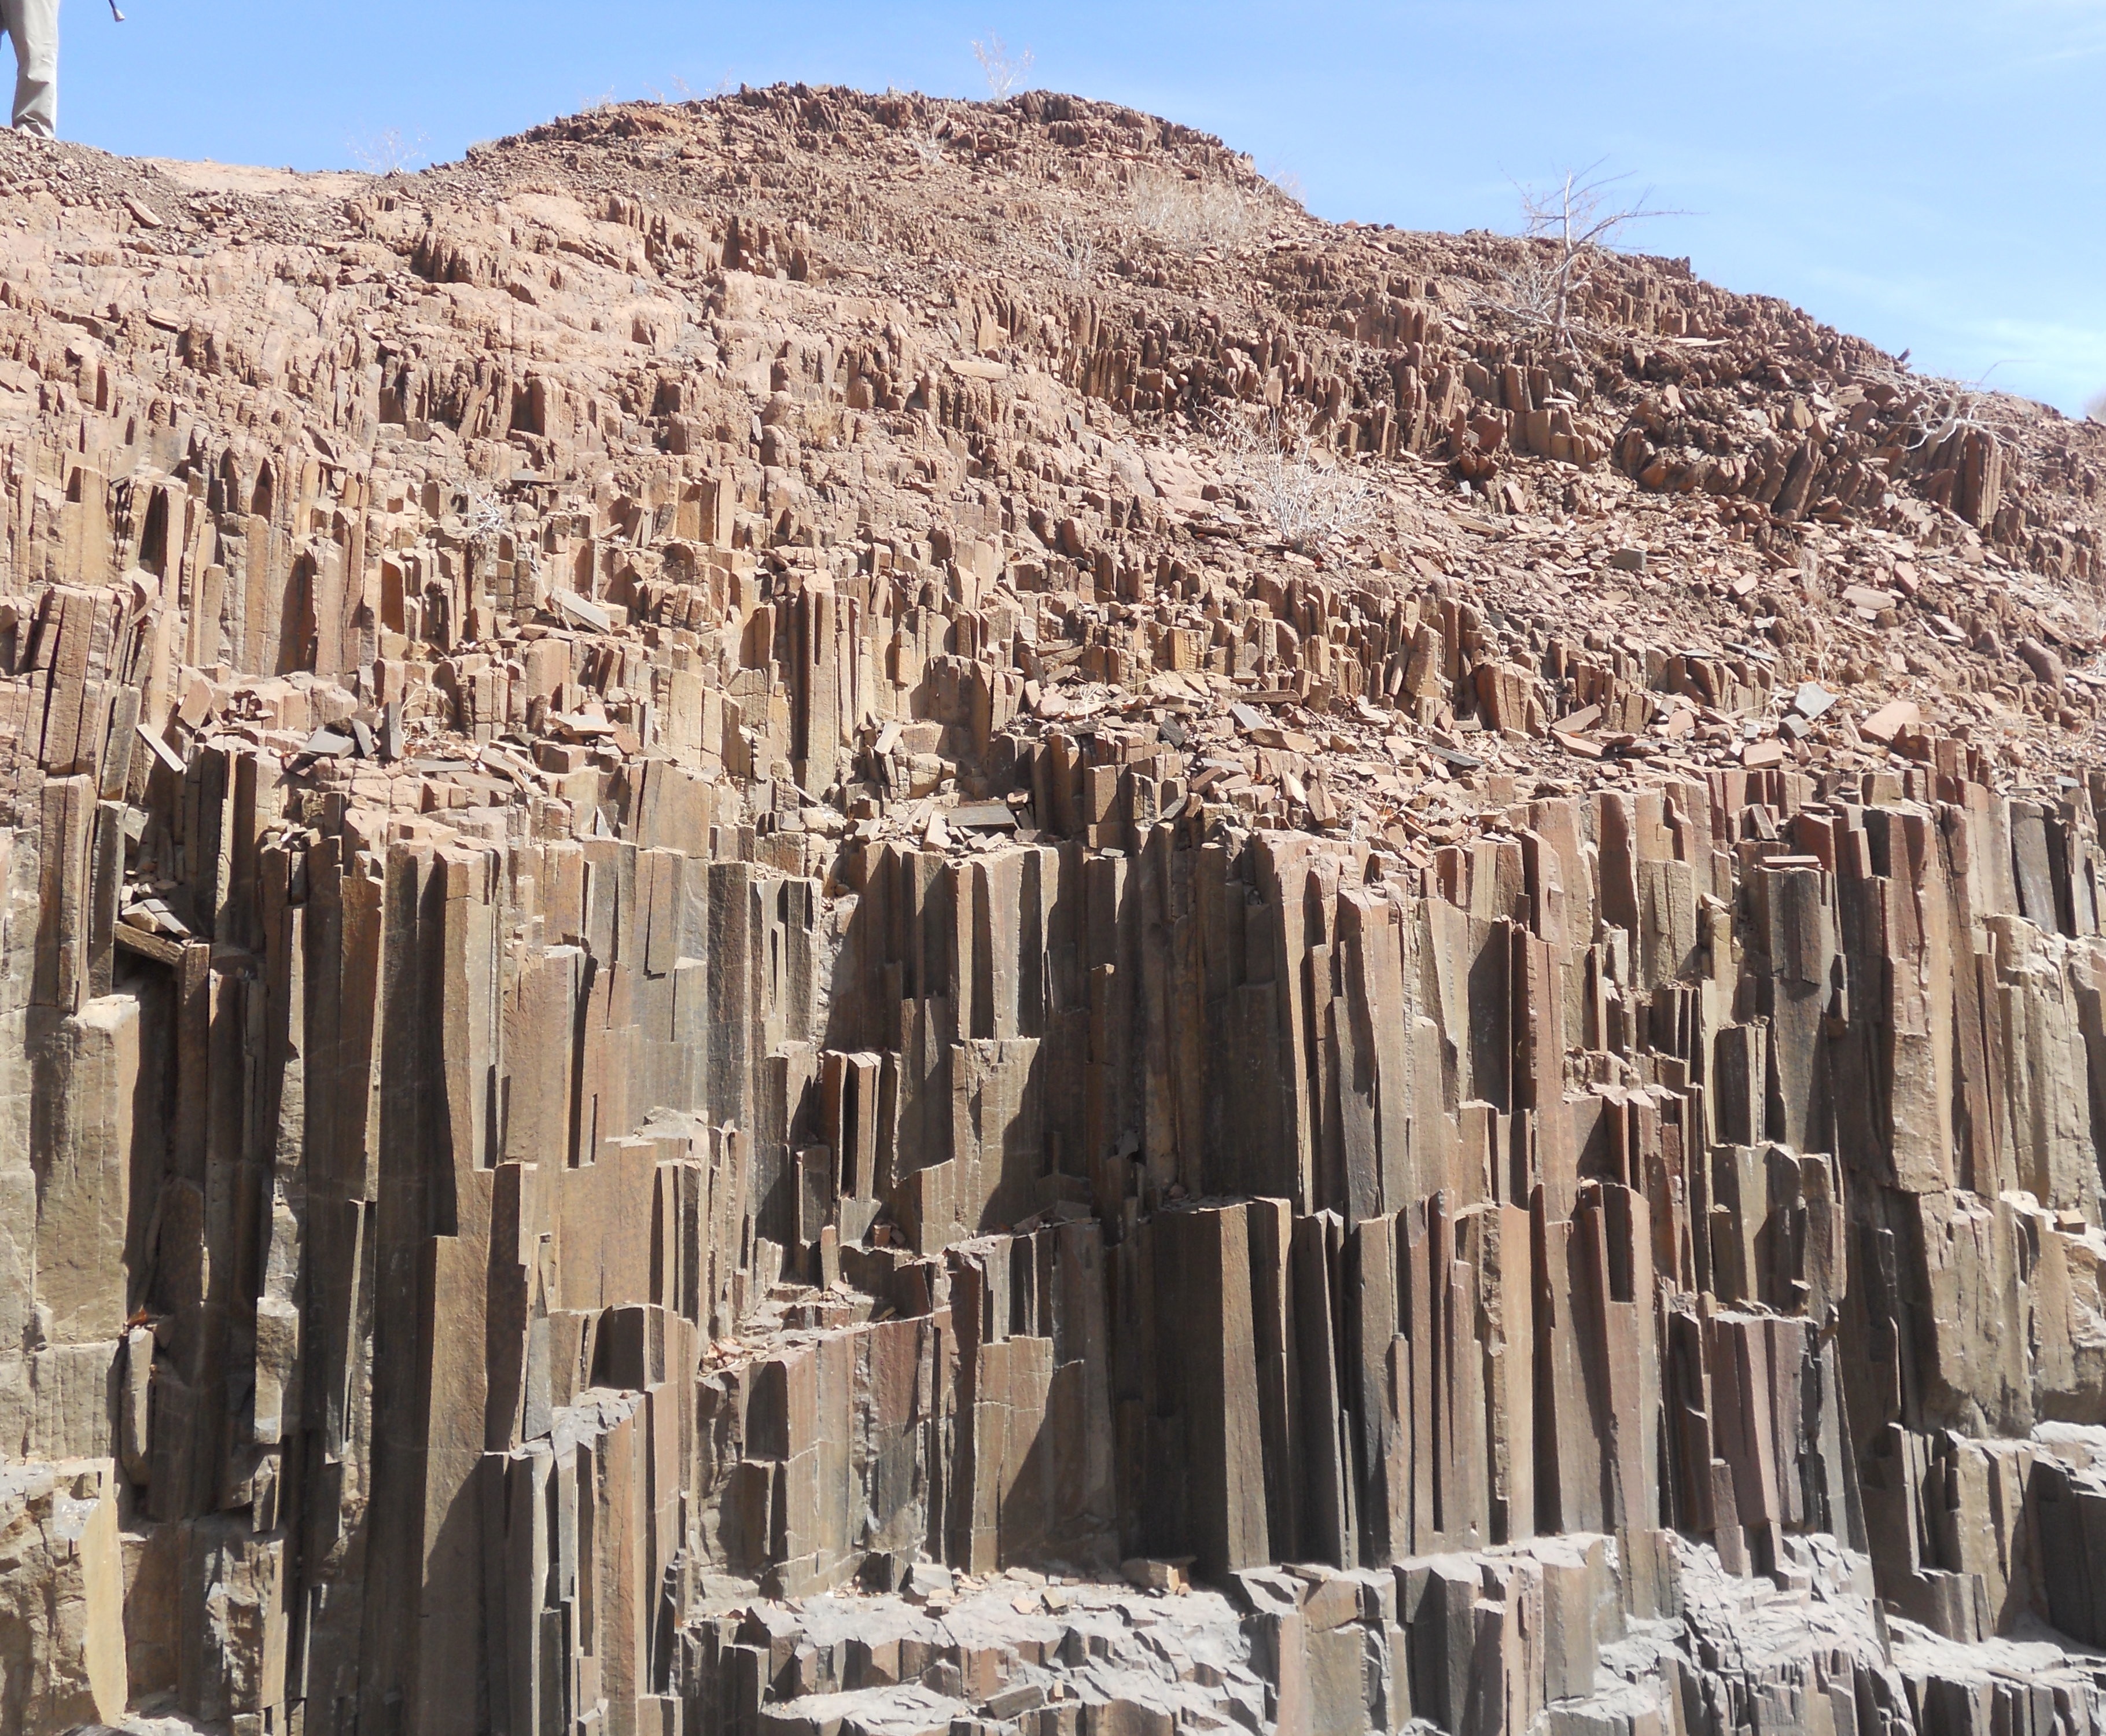
rock, valley, formation, africa, material, geology, badlands, quarry, wadi, basalt, namibia, ancient history, gorge of the organ pipes